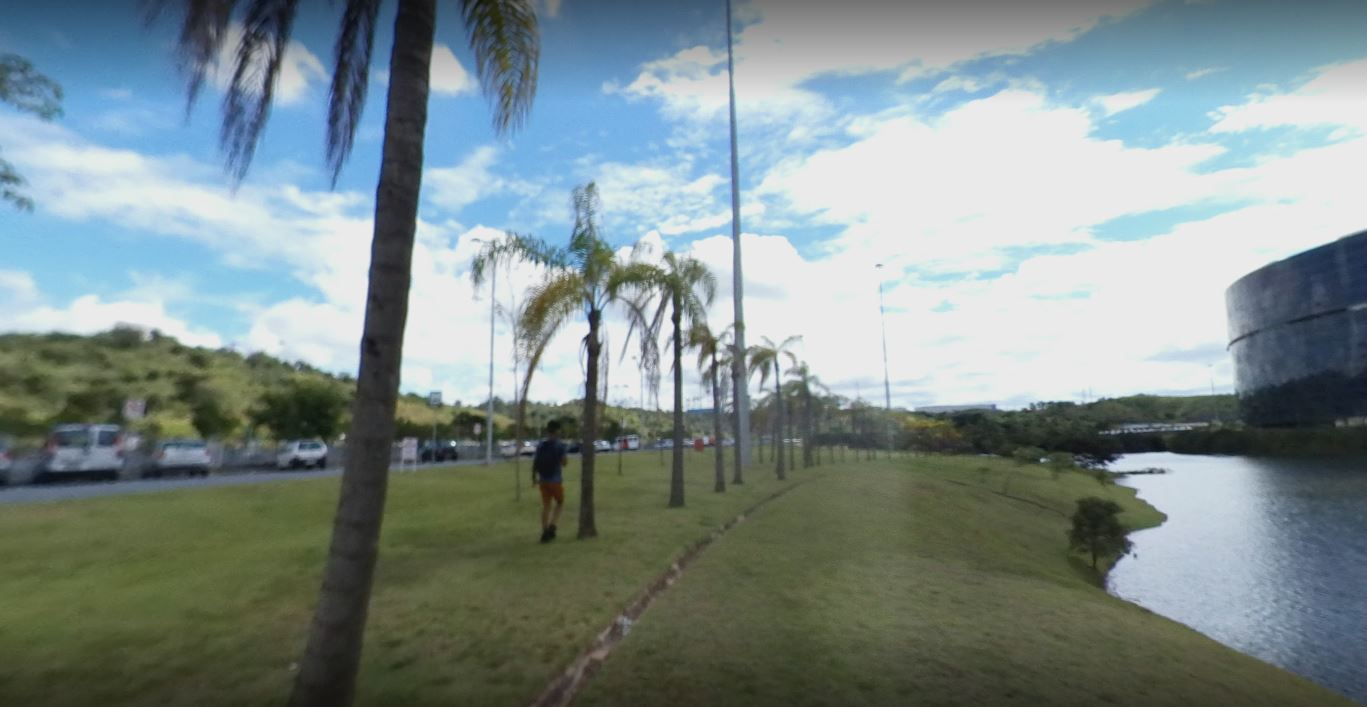
Fire: no
Smoke: no